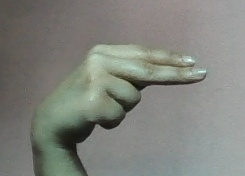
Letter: ain